Lists of Coptic church buildings

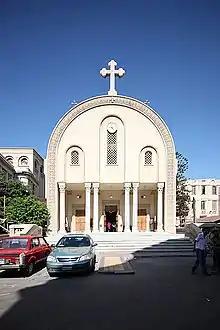
Saint Mark's Coptic Orthodox Cathedral (Alexandria)

Lists of Coptic church buildings cover church buildings that employ the Alexandrian Rite. They are organized by region or country. Egypt which is where the Coptic religion began is listed in Africa, although Egypt is in Africa and in Asia.